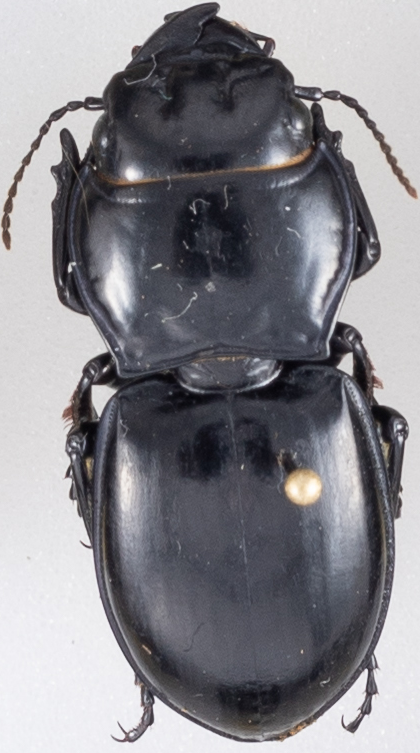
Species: Pasimachus californicus
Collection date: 2022-07-04
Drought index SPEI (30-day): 1.01
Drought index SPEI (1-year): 0.47
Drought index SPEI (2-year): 0.03